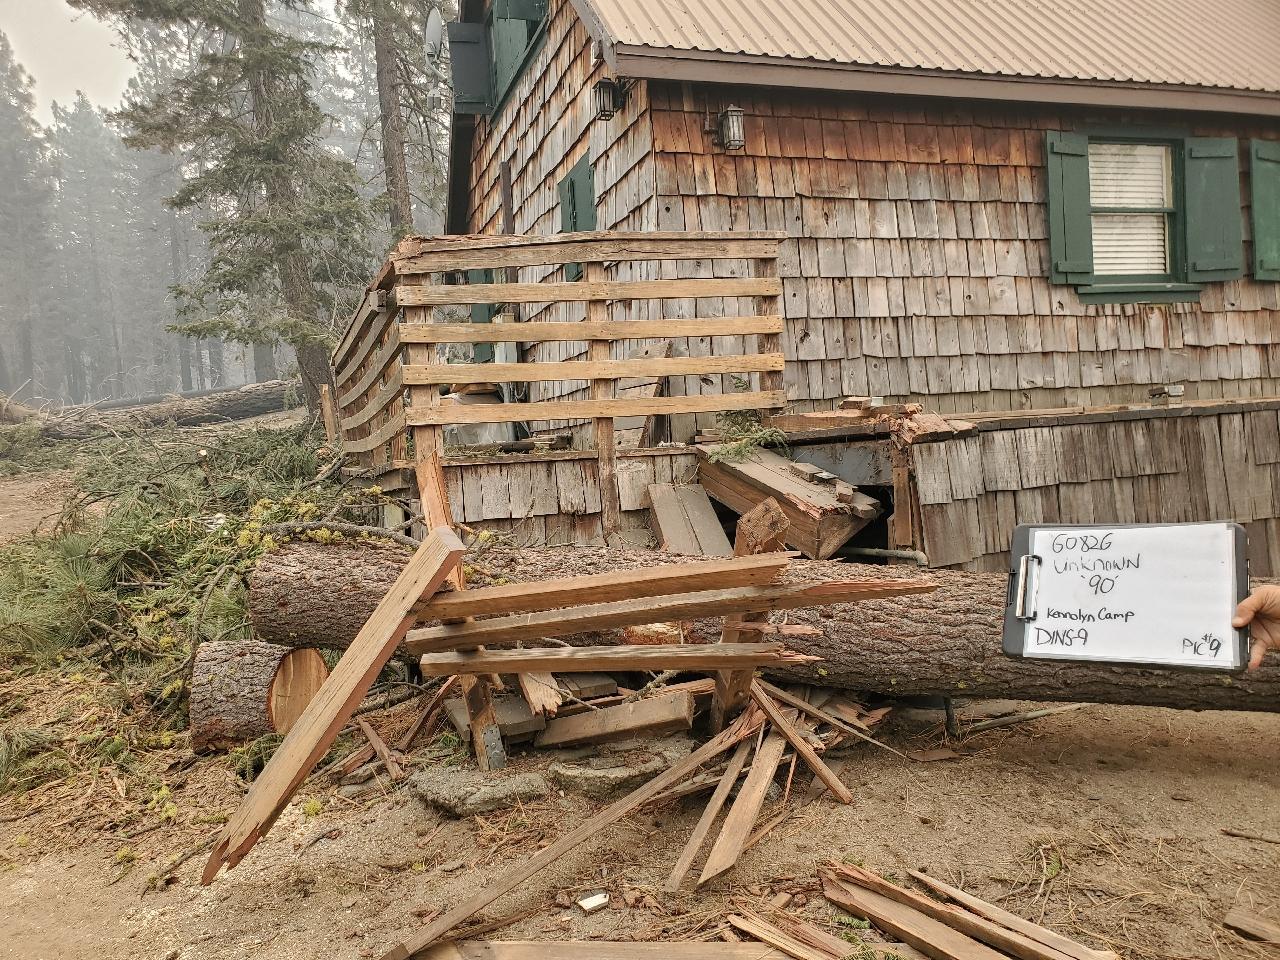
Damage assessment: minor